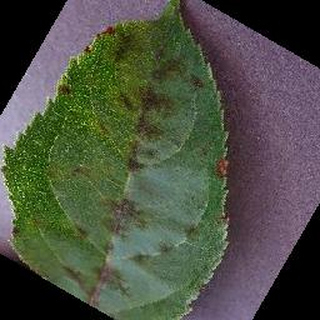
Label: apple_apple_scab